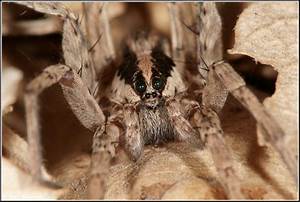
Label: ragno